Landrada

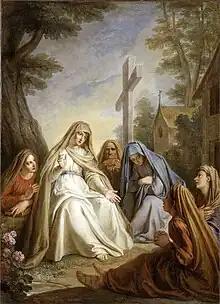
"Saint Landrada Teaching the Widows and the Young" (Charles-Antoine Coypel, 1747), oil on canvas in the Château de Versailles

Landrada of Austrasia (also called Leandra, died between and 708) was a German saint and ascetic. She co-founded Munsterbilsen Abbey, which was dedicated to the Virgin Mary. Landrada's feast day is 8 July. She is the patroness saint of Munsterbilsen and Ghent.